Sinopterus

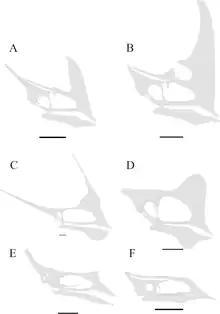
Comparison of tapejarid skulls, "Sinopterus" is F

Based on their reassessment of the "Sinopterus" species-complex, Pêgas "et al." modified their working dataset, previously used in the redescription of "Aerotitan." Their cladogram is shown below: